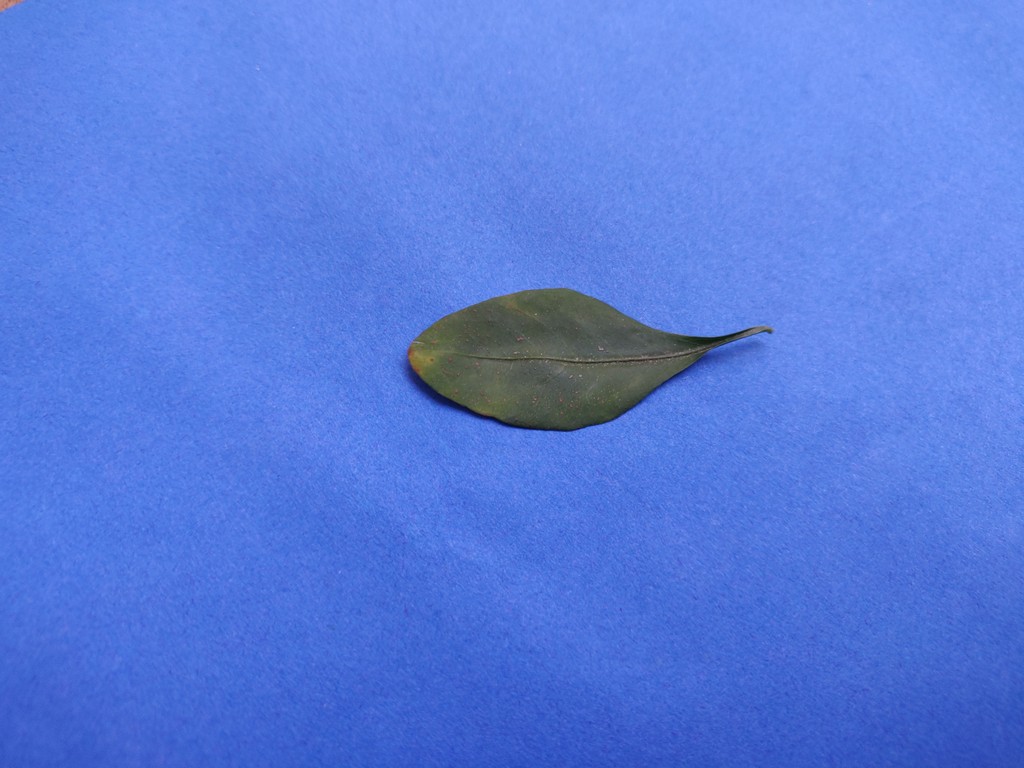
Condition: Unhealthy
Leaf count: single
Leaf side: front